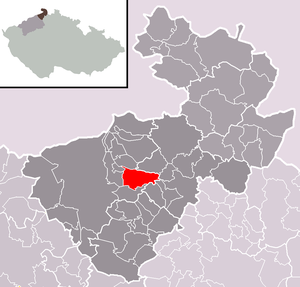
Huntířov est une commune du district de Děčín, dans la région d'Ústí nad Labem, en Tchéquie. Sa population s'élevait à 823 habitants en 2018.